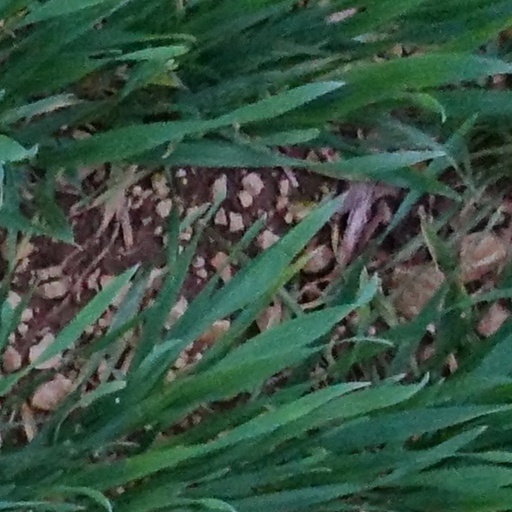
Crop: wheat